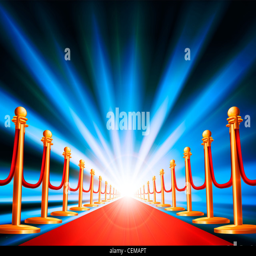
a red carpet leading to somewhere exciting with bright light and abstract background